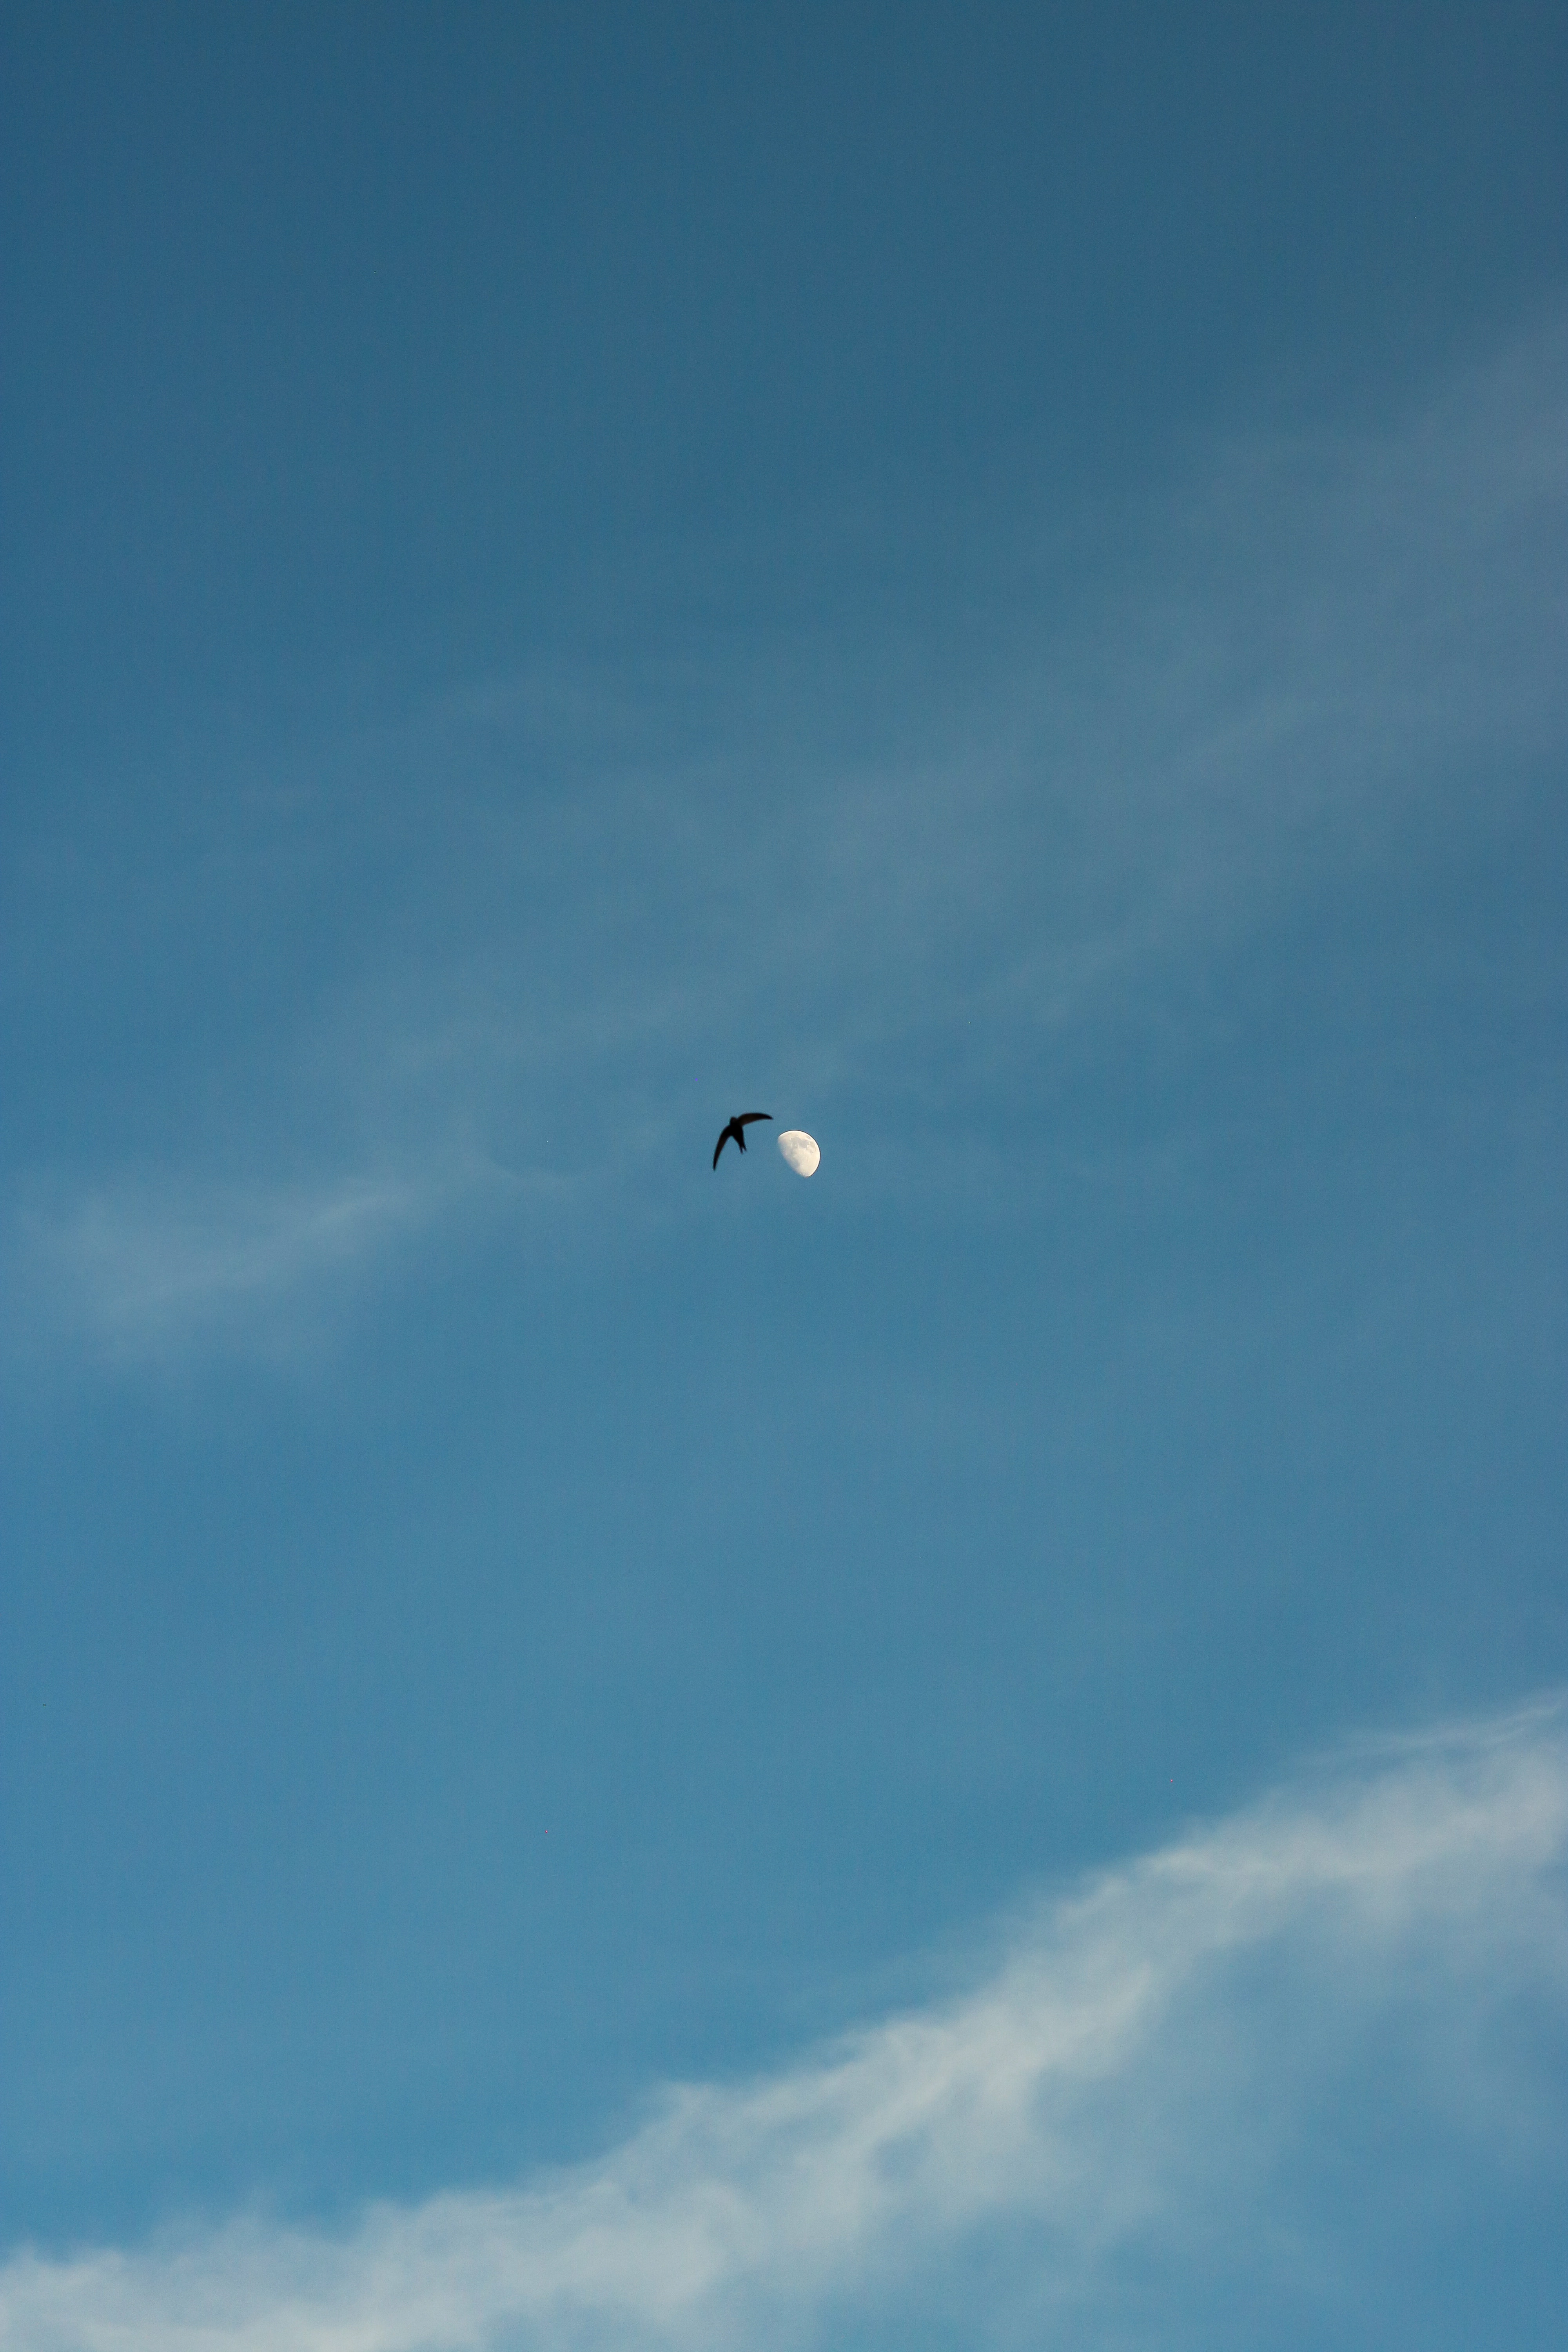
natural, cloud, sky, bird, wing, cumulus, air travel, seabird, wind, horizon, windsports, air sports, landscape, meteorological phenomenon, flight, ocean, parachute, natural material, charadriiformes, paragliding